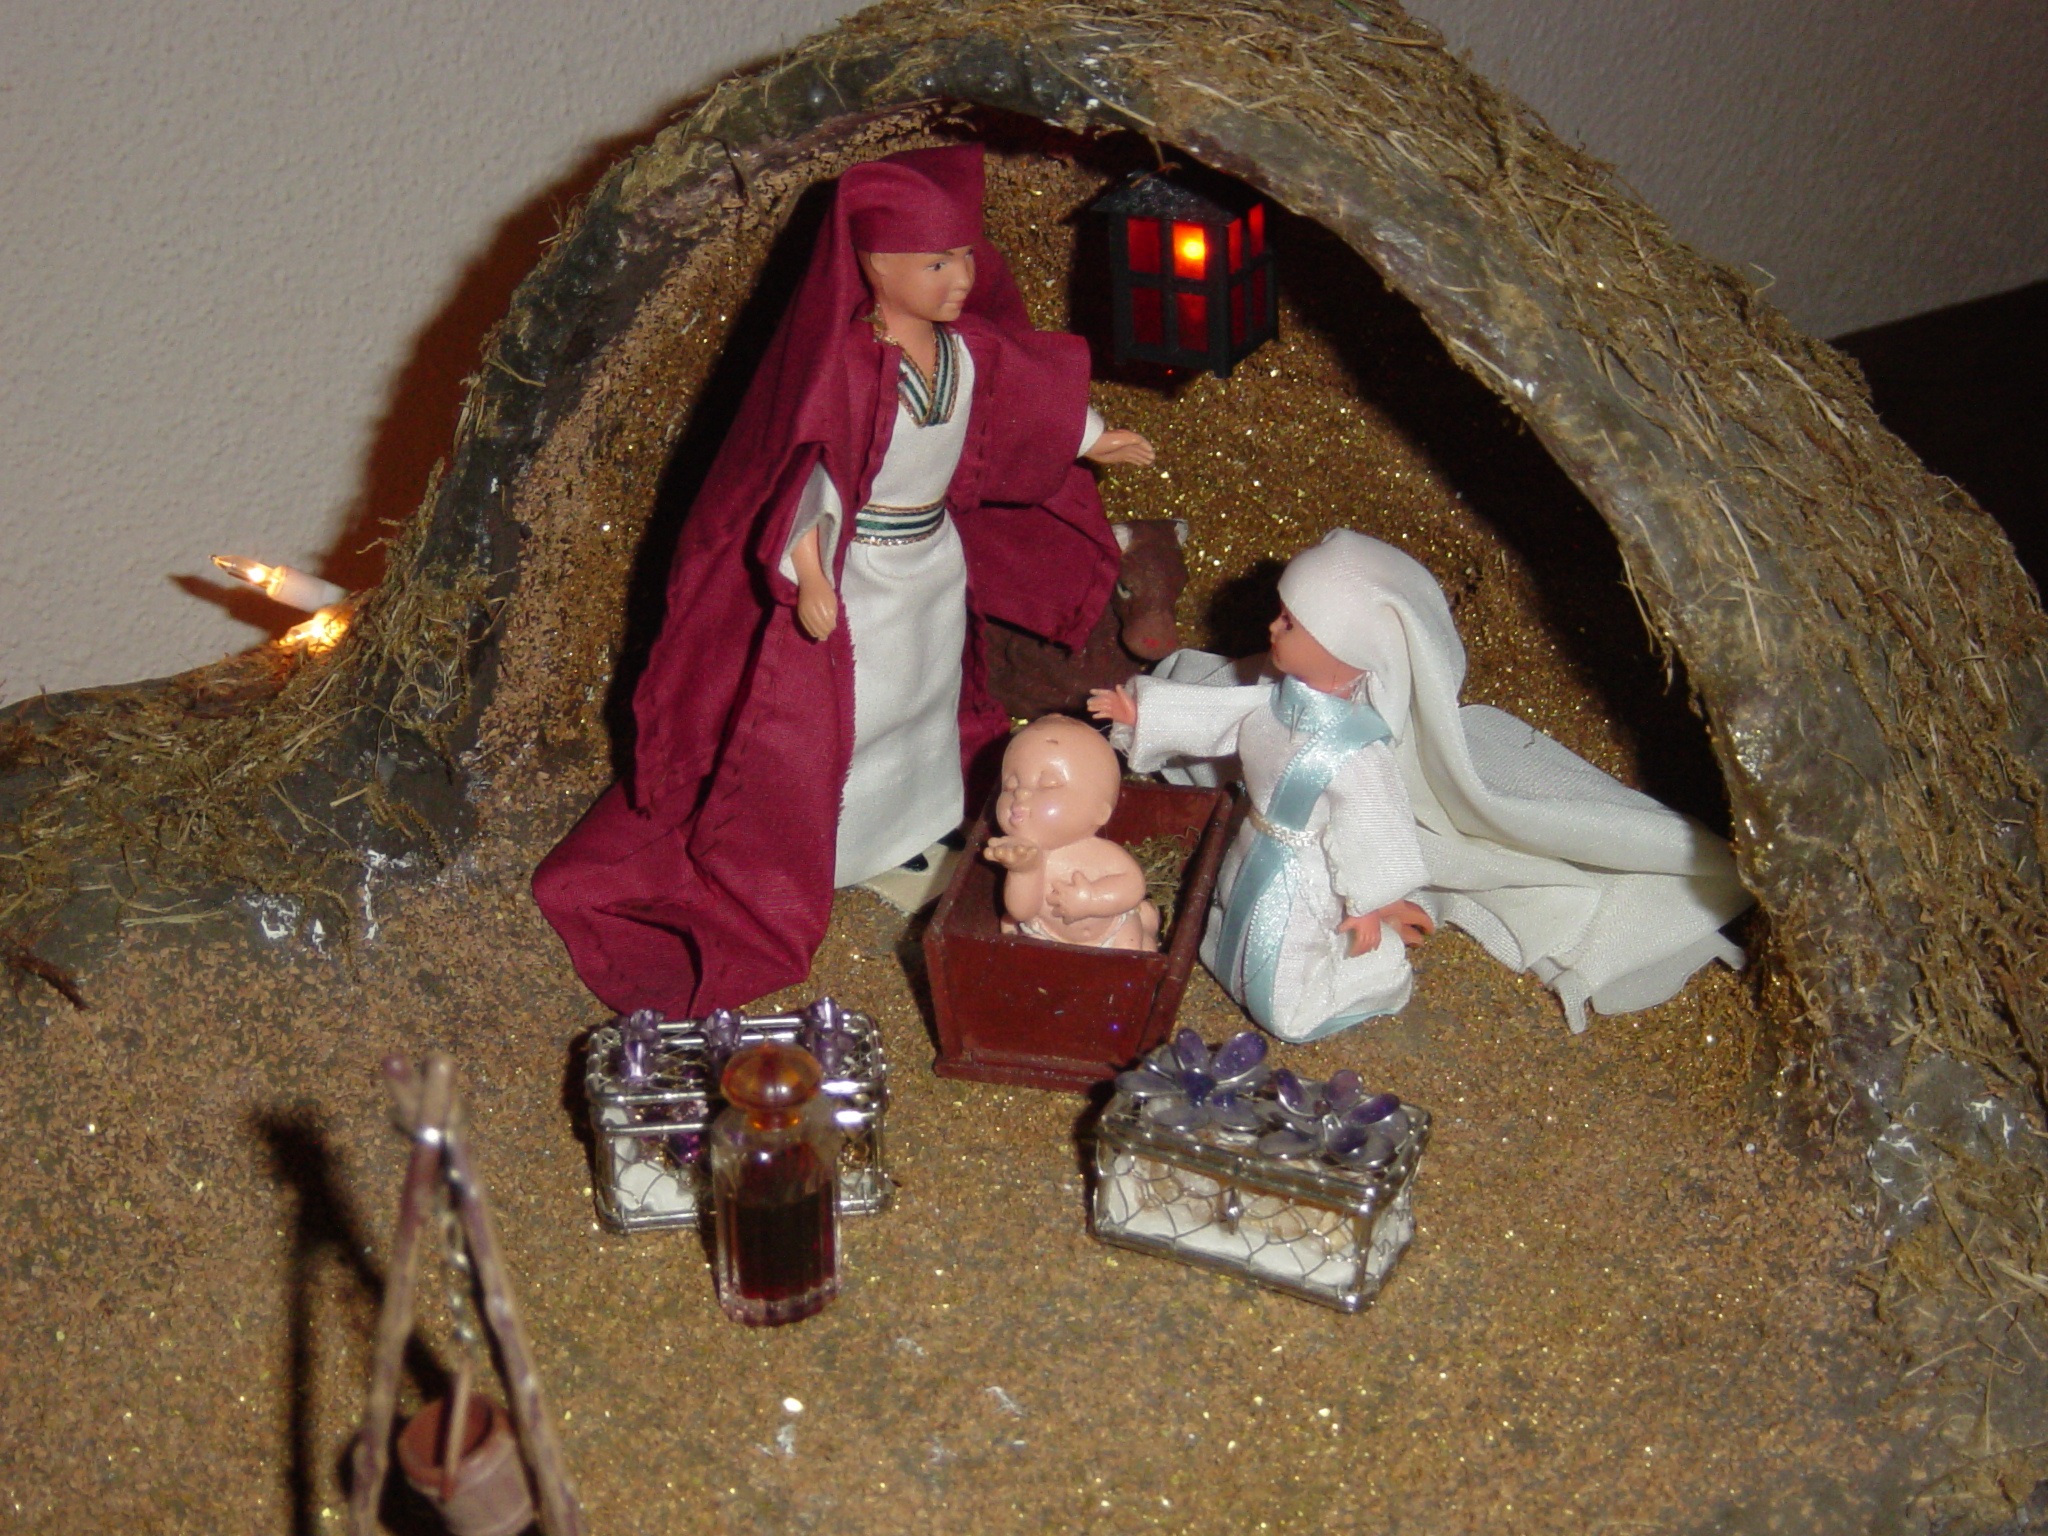
cave, christmas, decor, christmas decoration, festival, nativity scene